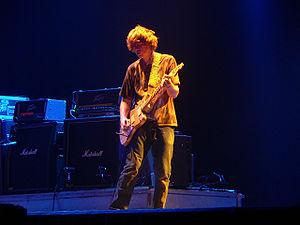
Thurston Joseph Moore est un musicien américain né le 25 juillet 1958 dans l'État de Floride. Membre du groupe de rock américain, Sonic Youth en tant que guitariste et chanteur.